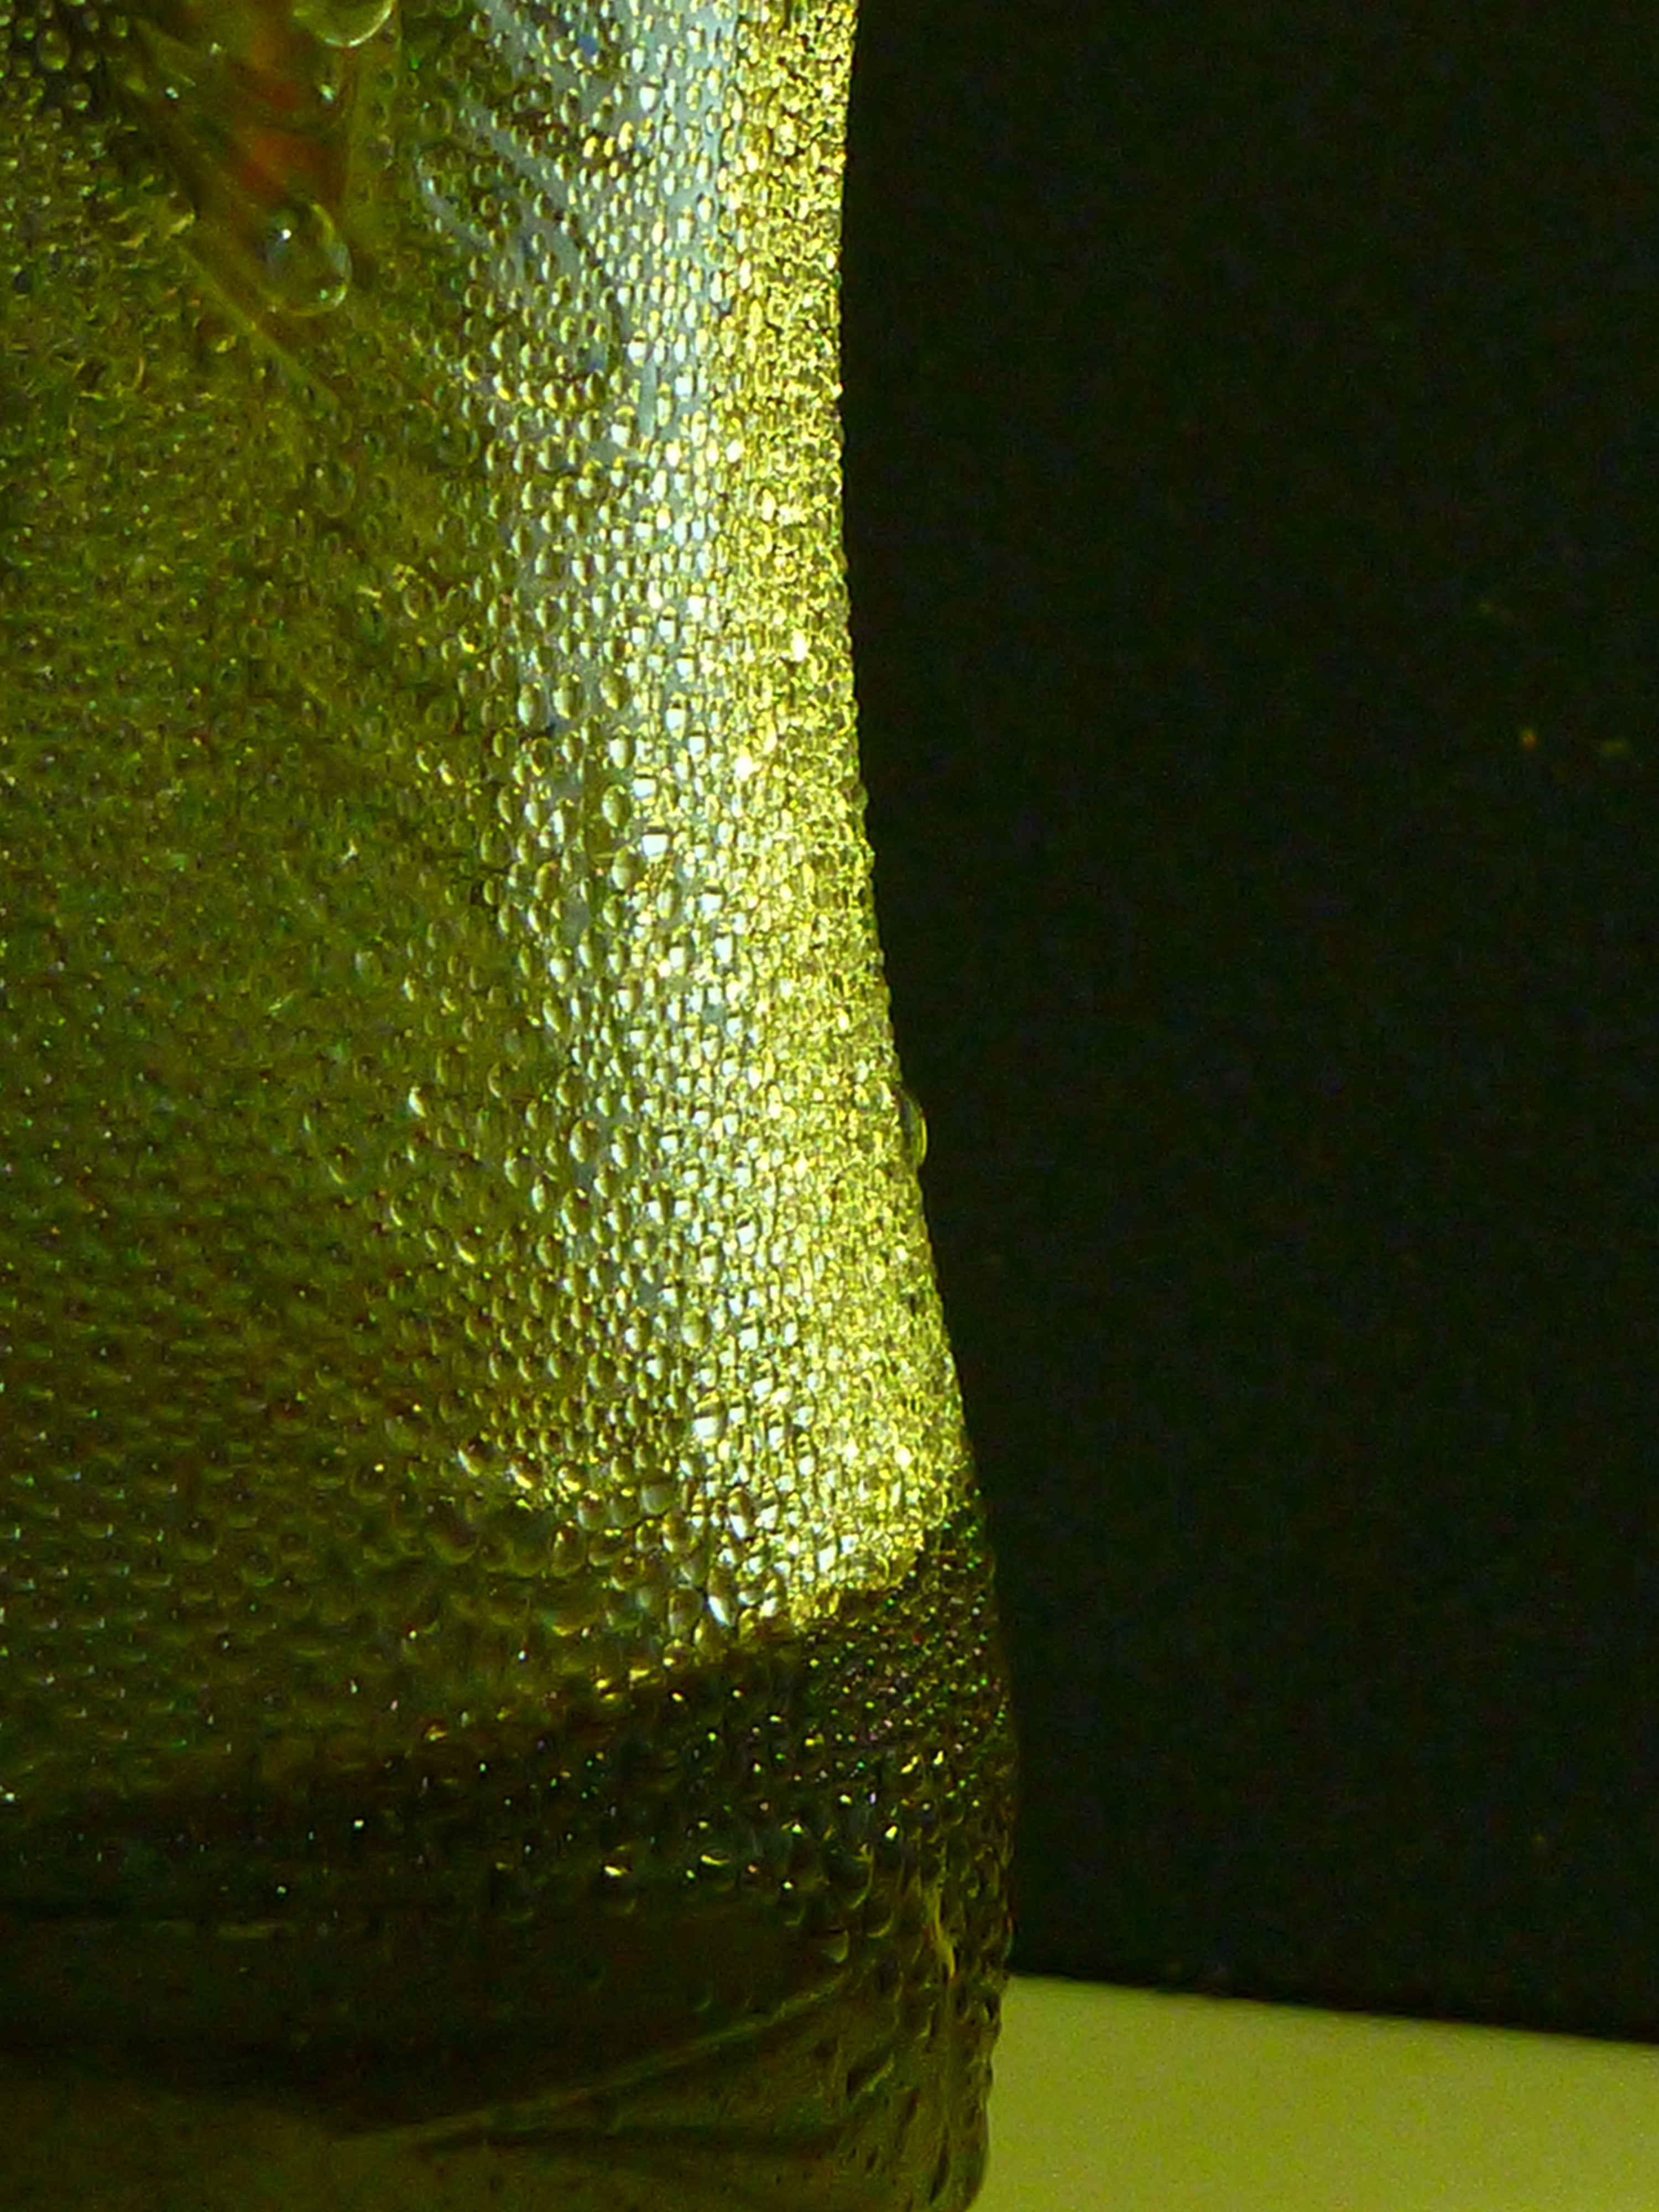
leaf, flower, glass, green, macro, condensation, beverage, bottle, yellow, close up, droplets, cool, refreshment, macro photography, plant stem